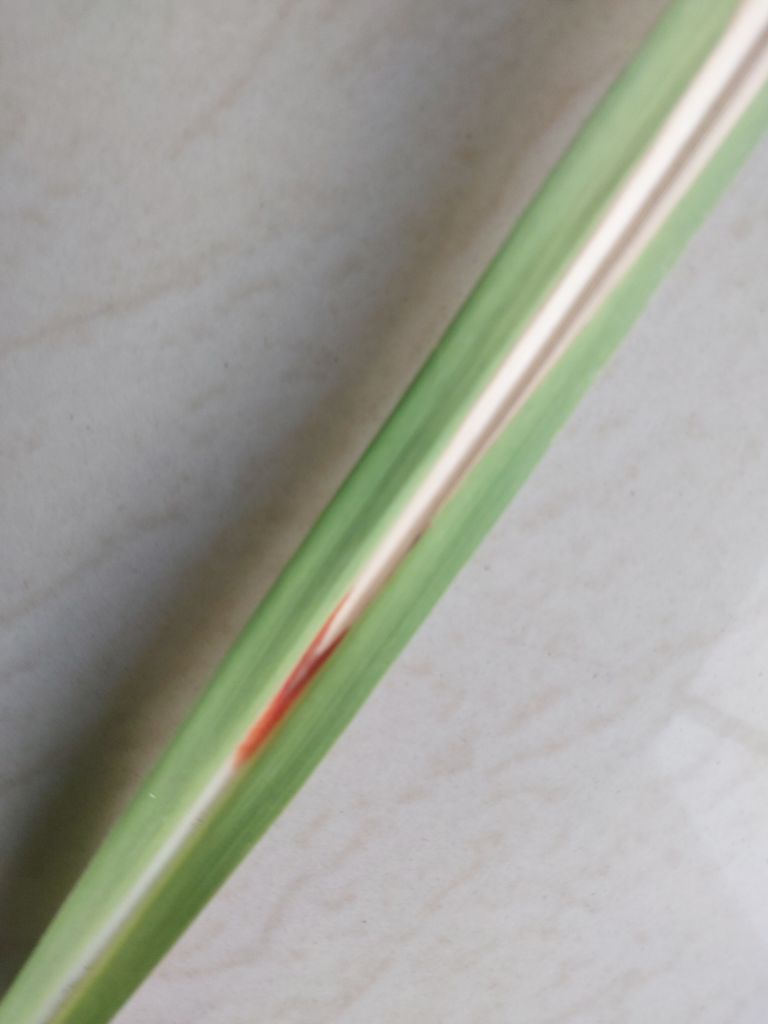
Label: Brown Spot